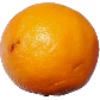
Label: Lemon Meyer 1